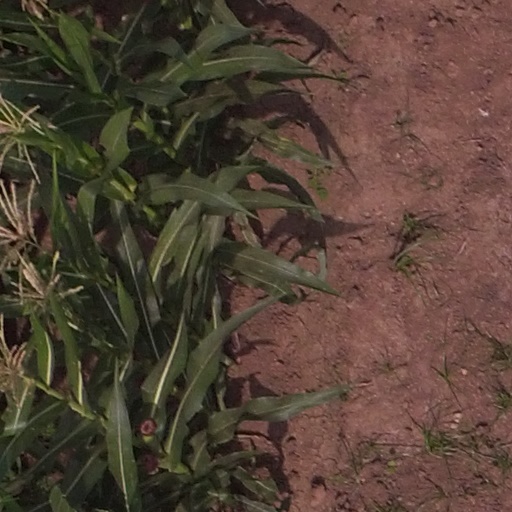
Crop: maize; corn